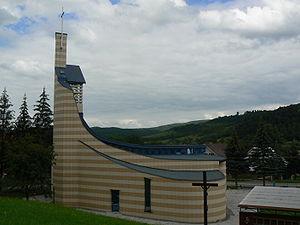
Hankovce est un village de Slovaquie situé dans la région de Prešov.